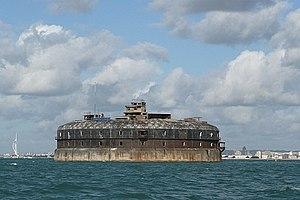
Un folly fort, Palmerston's folly ou fort de Palmerston est un type de fort de très petite taille, principalement construit par les britanniques au XIXᵉ siècle et généralement en eaux peu profondes.